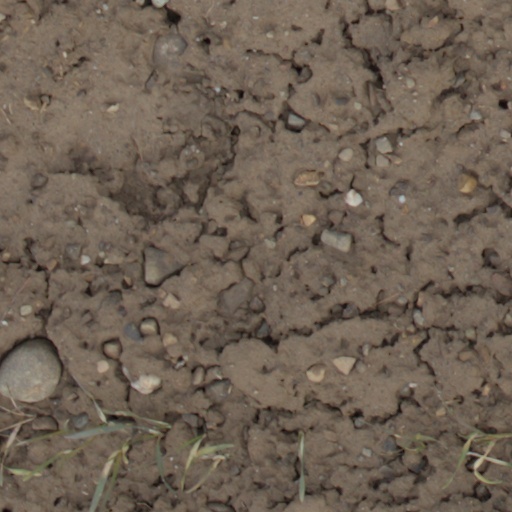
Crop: wheat